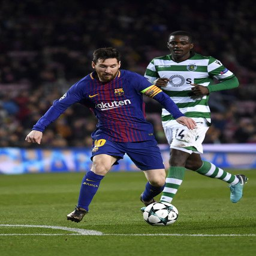
footballer runs with the ball during the group d match .